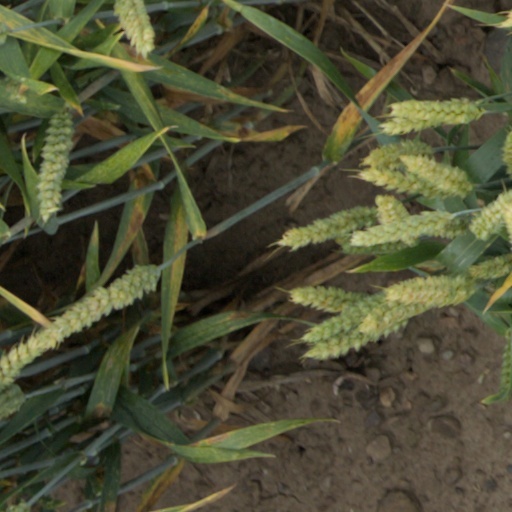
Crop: wheat